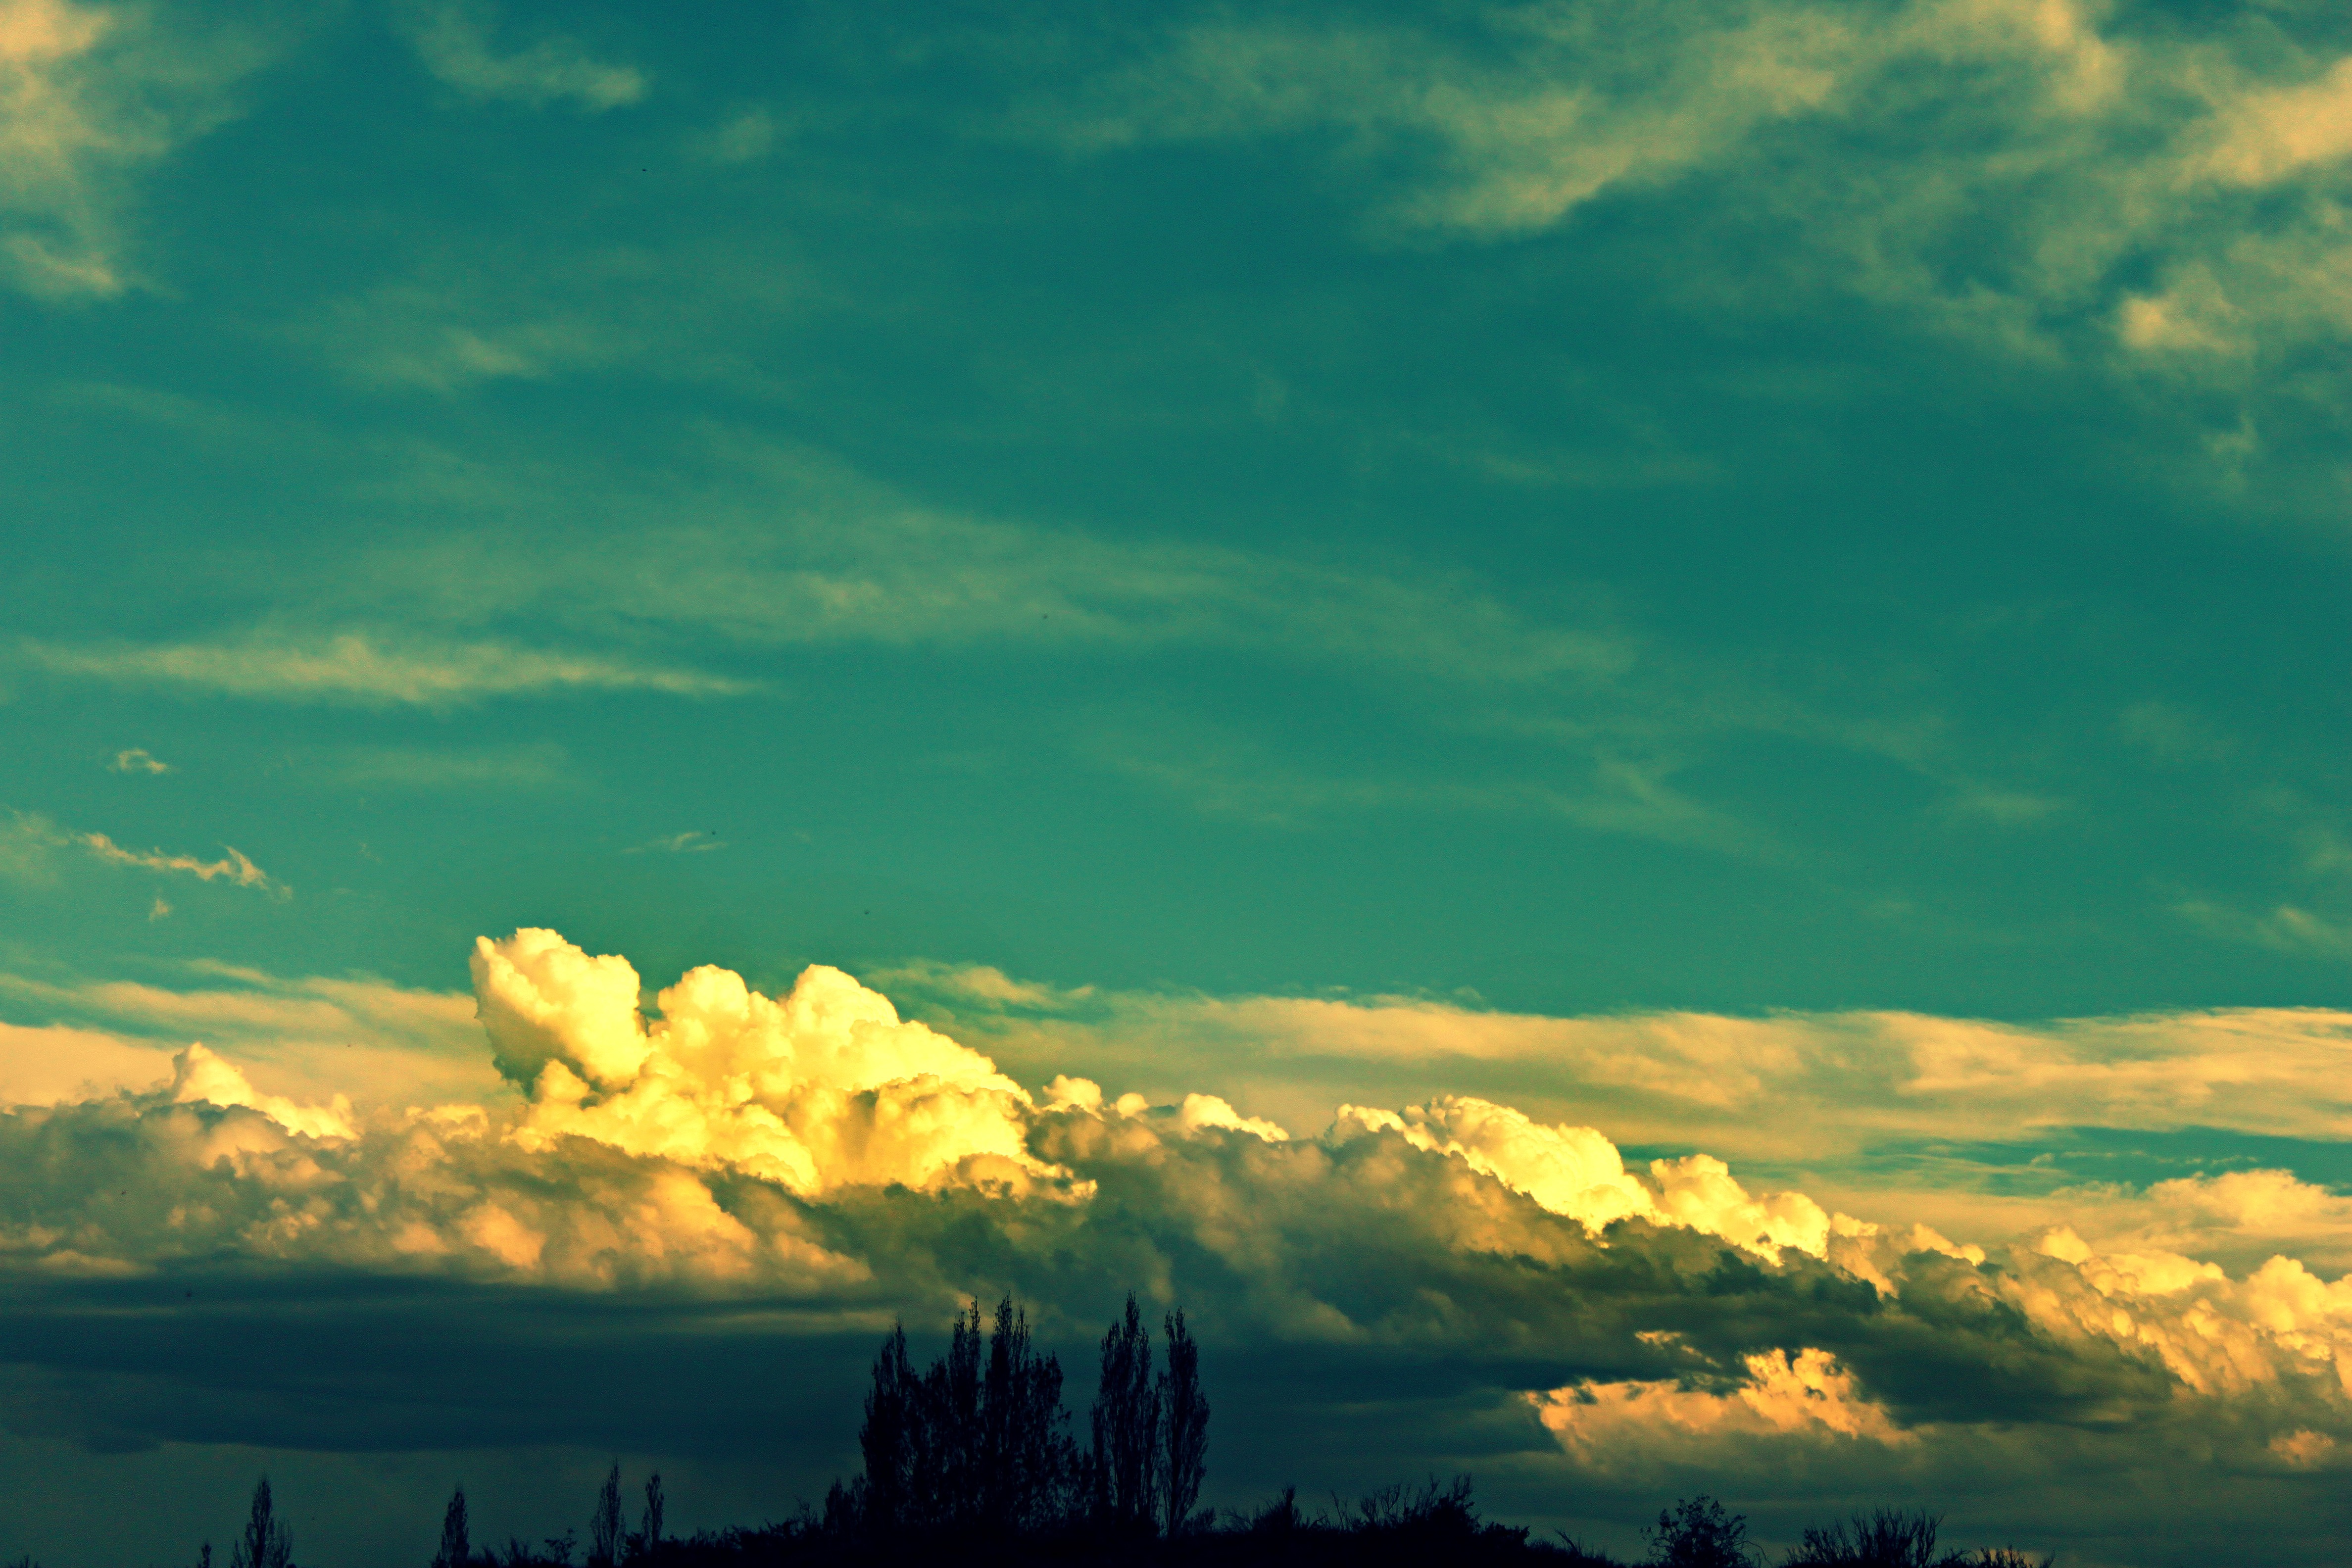
landscape, horizon, cloud, sky, sun, sunrise, sunset, sunlight, morning, dawn, atmosphere, dusk, evening, cumulus, blue, clouds, afterglow, meteorological phenomenon, red sky at morning